Alvis 12/70

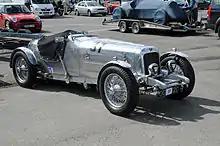
1938 car with sports-racing body

A total of 741 cars were manufactured until 1940, with 121 still surviving. In 1945 the 12/70 was replaced by the modernized Alvis TA 14, but much of the 12/70 lived on in this post war model.